Pope John Paul II

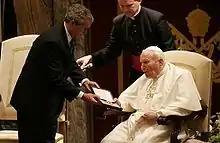
Pope John Paul II, given the Presidential Medal of Freedom by US President George W. Bush in 2004

During his pontificate, John Paul II made journeys to 129 countries, travelling more than while doing so. He consistently attracted large crowds, some among the largest ever assembled in human history, such as the Manila World Youth Day 1995, which gathered up to four million people, the largest papal gathering ever, according to the Vatican. John Paul II's earliest official visits were to the Dominican Republic and Mexico in January 1979. While some of his journeys (such as to the United States and the Holy Land) were to places previously visited by Pope Paul VI, John Paul II became the first pope to visit the White House in October 1979, where he was greeted warmly by President Jimmy Carter. He was the first pope ever to visit several countries in one year, starting in 1979 with Mexico and Ireland. He was the first reigning pope to travel to the United Kingdom, in 1982, where he met Queen Elizabeth II, the Supreme Governor of the Church of England. While in Britain he also visited Canterbury Cathedral and knelt in prayer with Robert Runcie, the Archbishop of Canterbury, at the spot where Thomas Becket had been killed, as well as holding several large-scale open air Masses, including one at Wembley Stadium, which was attended by some 80,000 people.